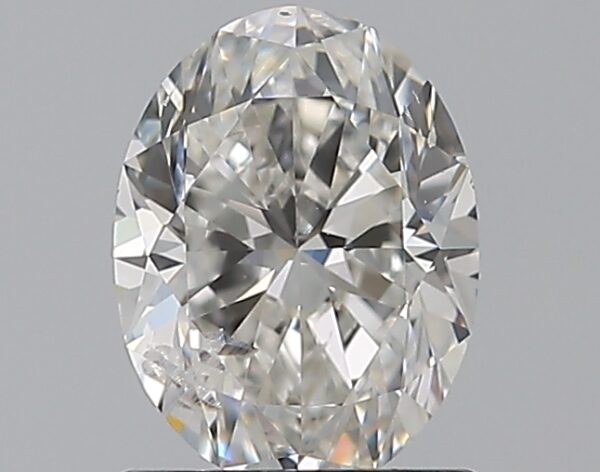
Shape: oval
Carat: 1
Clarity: I1
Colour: G
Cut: VG
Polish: EX
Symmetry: VG
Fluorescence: N
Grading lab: GIA
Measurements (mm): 7.38 x 5.52 x 3.63